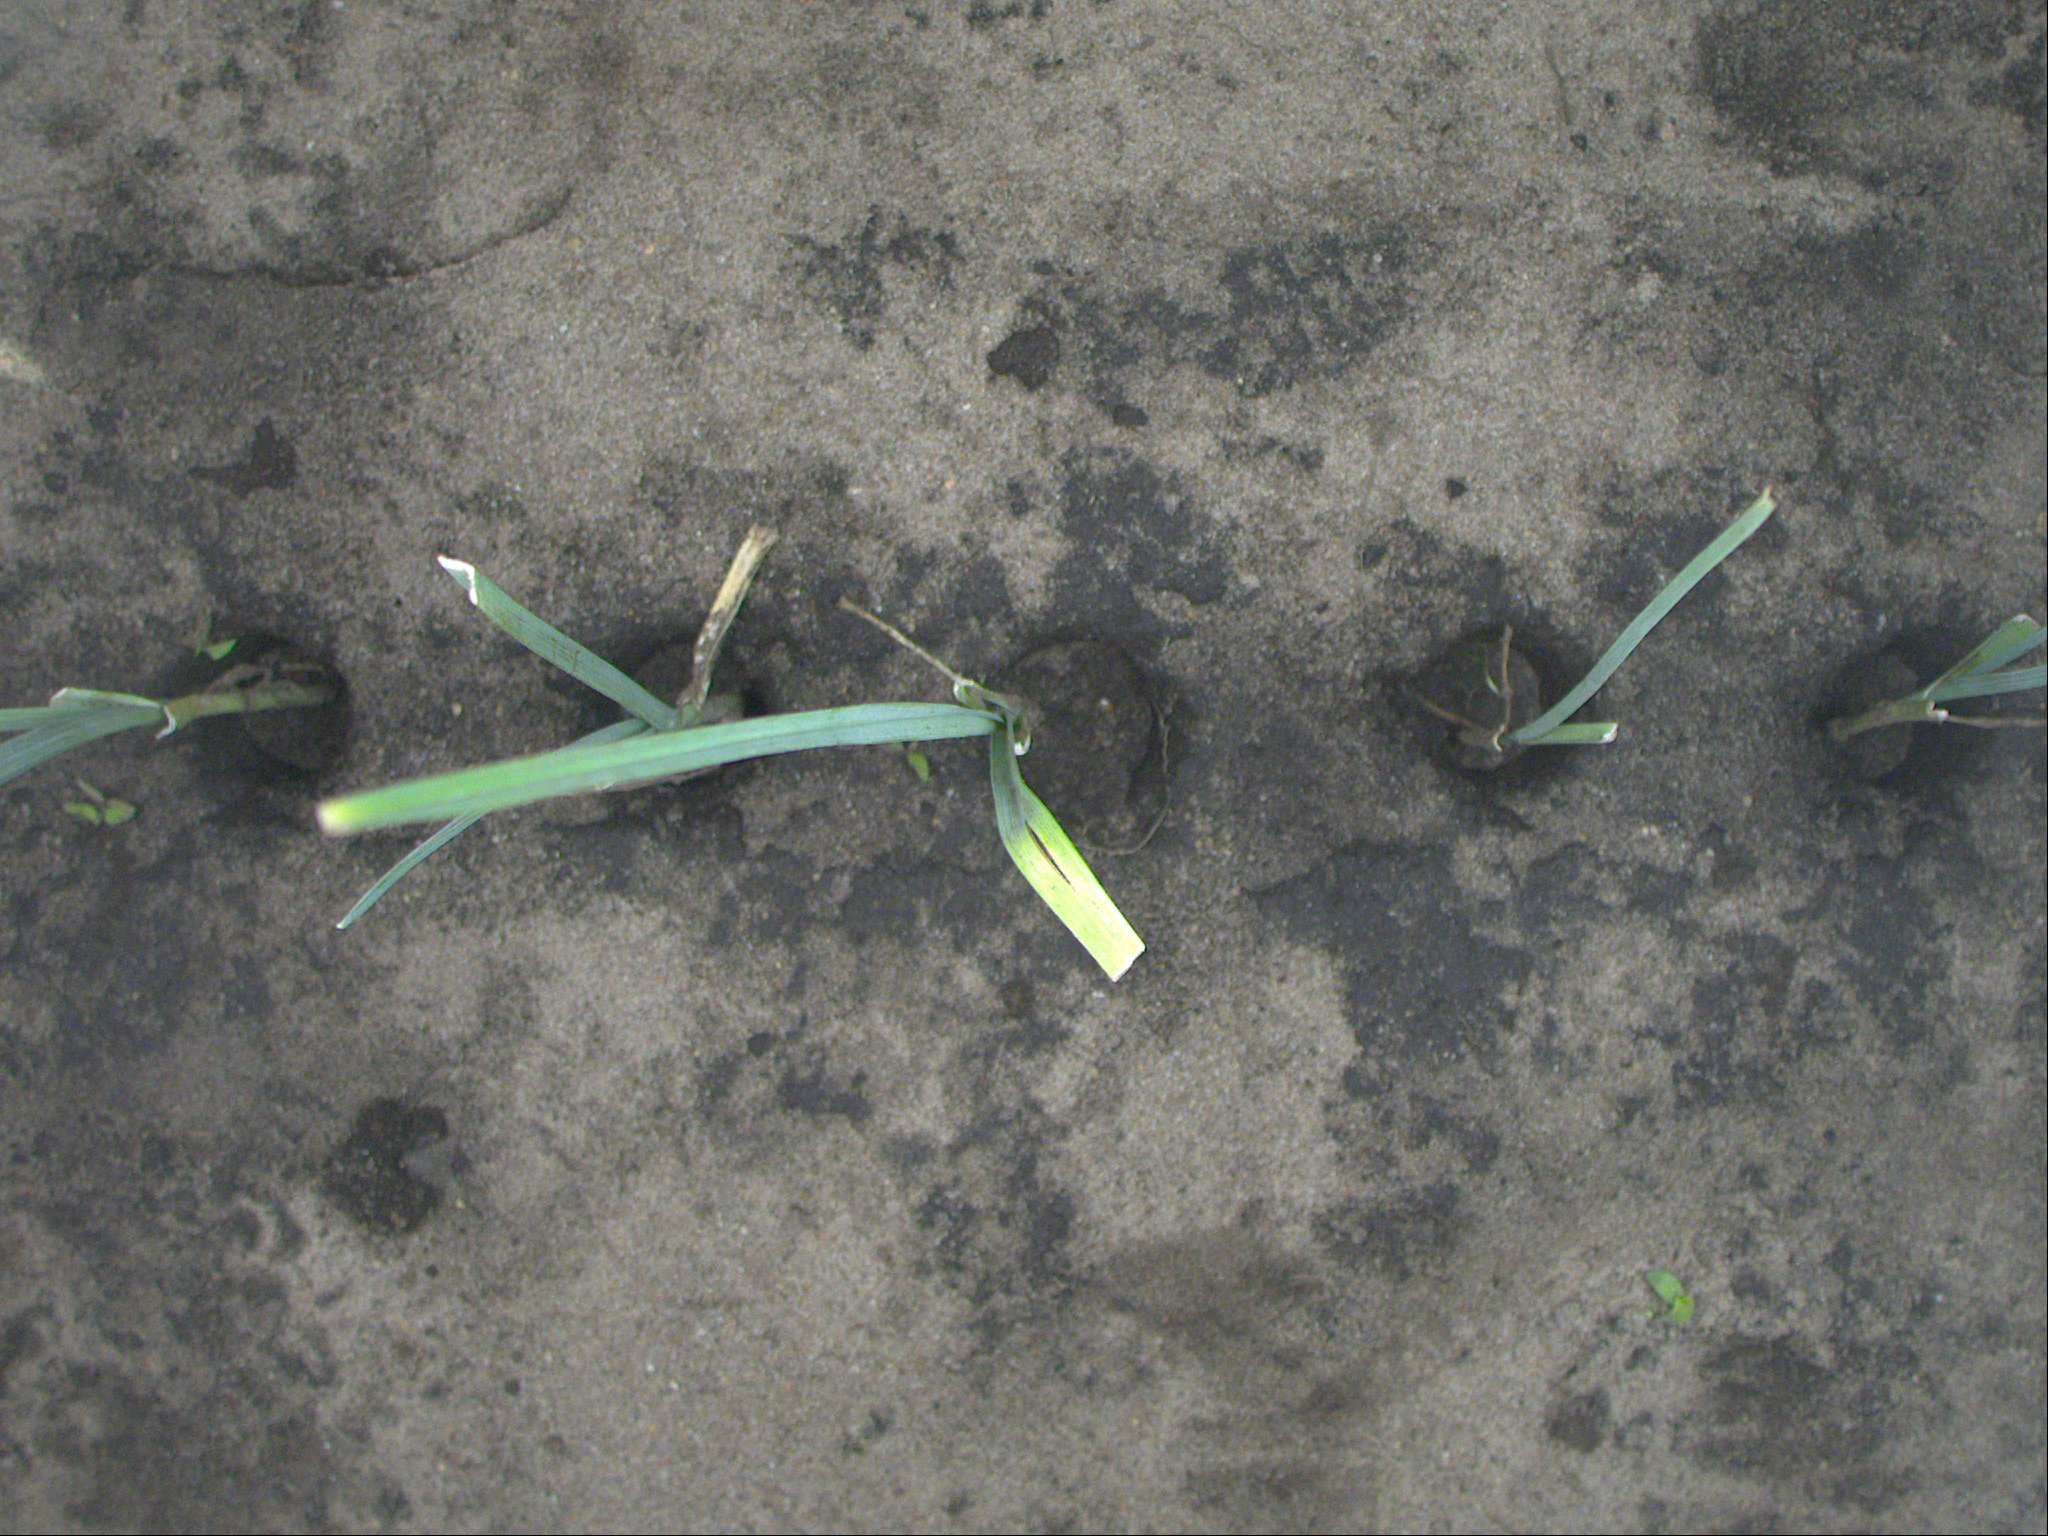
Crop: leek
Objects: leek, leek, leek, leek, leek, stem_leek, stem_leek, stem_leek, stem_leek, stem_leek